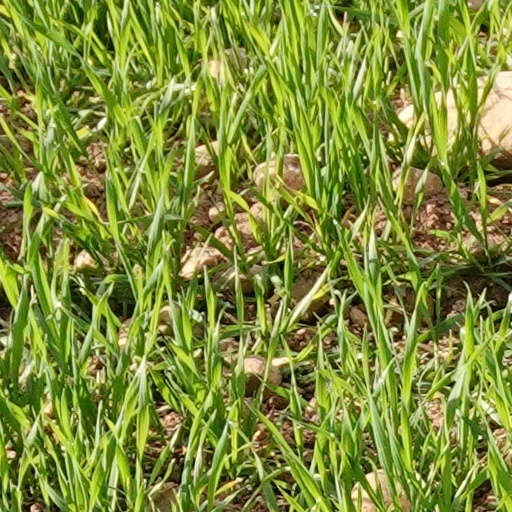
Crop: wheat